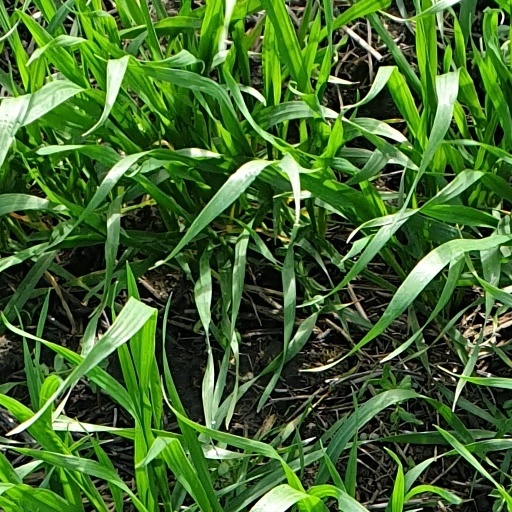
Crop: wheat